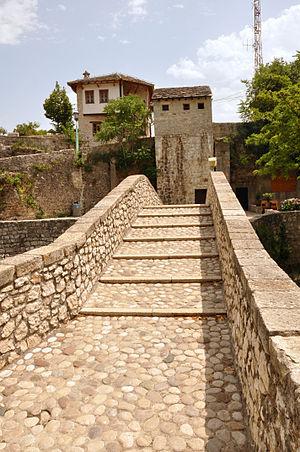
Le pont courbé est situé en Bosnie-Herzégovine, sur le territoire de la ville de Mostar. Construit pendant la période ottomane, il est inscrit sur la liste provisoire des monuments nationaux Bosnie-Herzégovine.